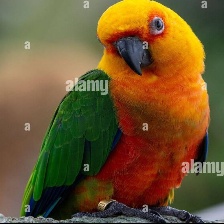
Species: JANDAYA PARAKEET
Scientific name: ARATINGA JANDAYA